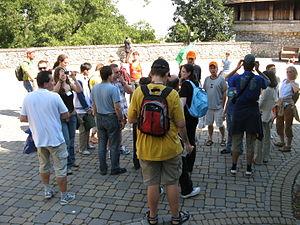
Somera Esperanto-Studado est une rencontre internationale espérantophone annuelle organisée par E@I à partir de 2007. Pendant les premières années, la rencontre s'appelait Slava Esperanto-Studado « études slaves d'espéranto ». Jusqu'à maintenant, toutes les éditions de SES se sont déroulées en Slovaquie.